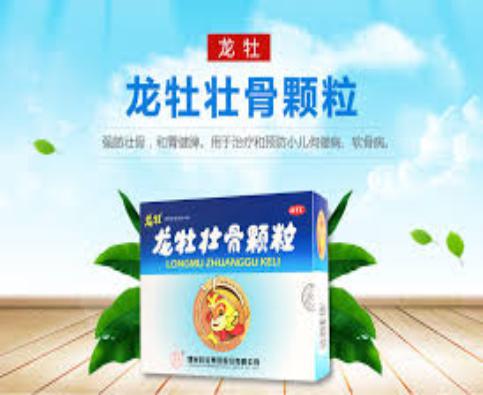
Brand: longmu-2
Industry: Medical